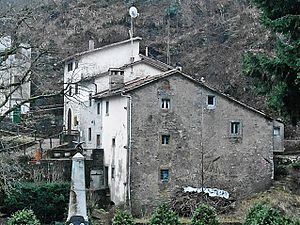
Sambuca Pistoiese
Huse i Sambuco Pistoiese
Sambuca Pistoiese er en lille landsby/kommune i provinsen Pistoia i den nordlige af Toscana, Italien. Kommunen har 1.604 indbyggere.